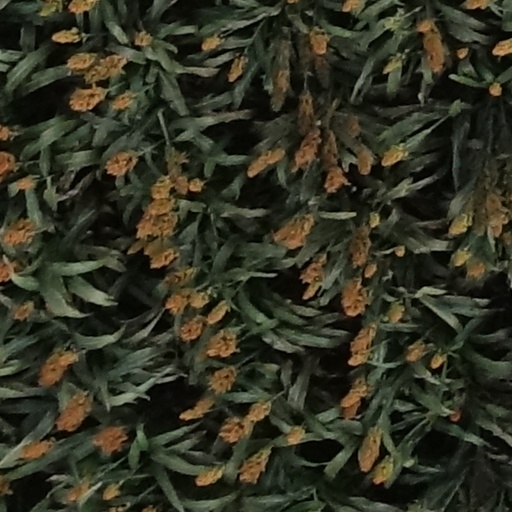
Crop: sorghum